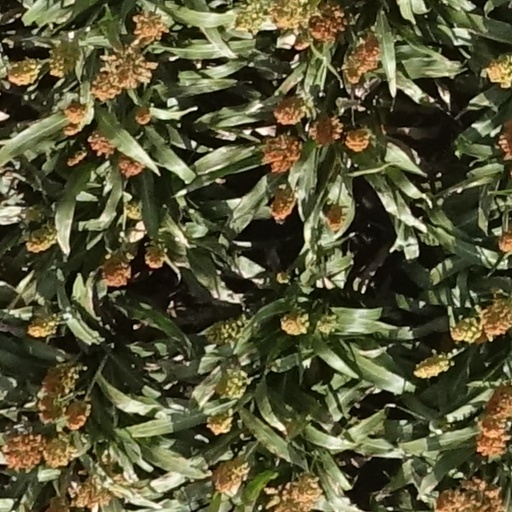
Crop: sorghum